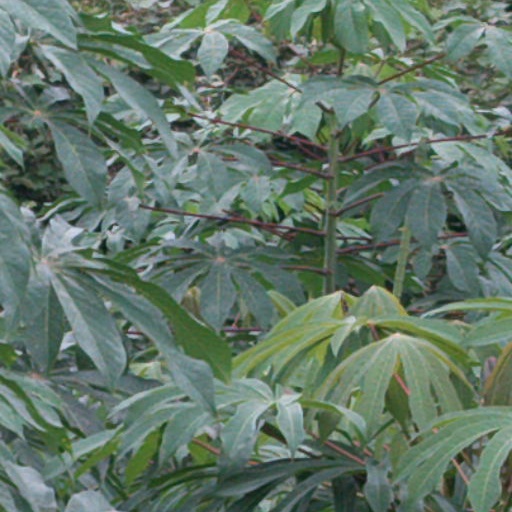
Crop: cassava